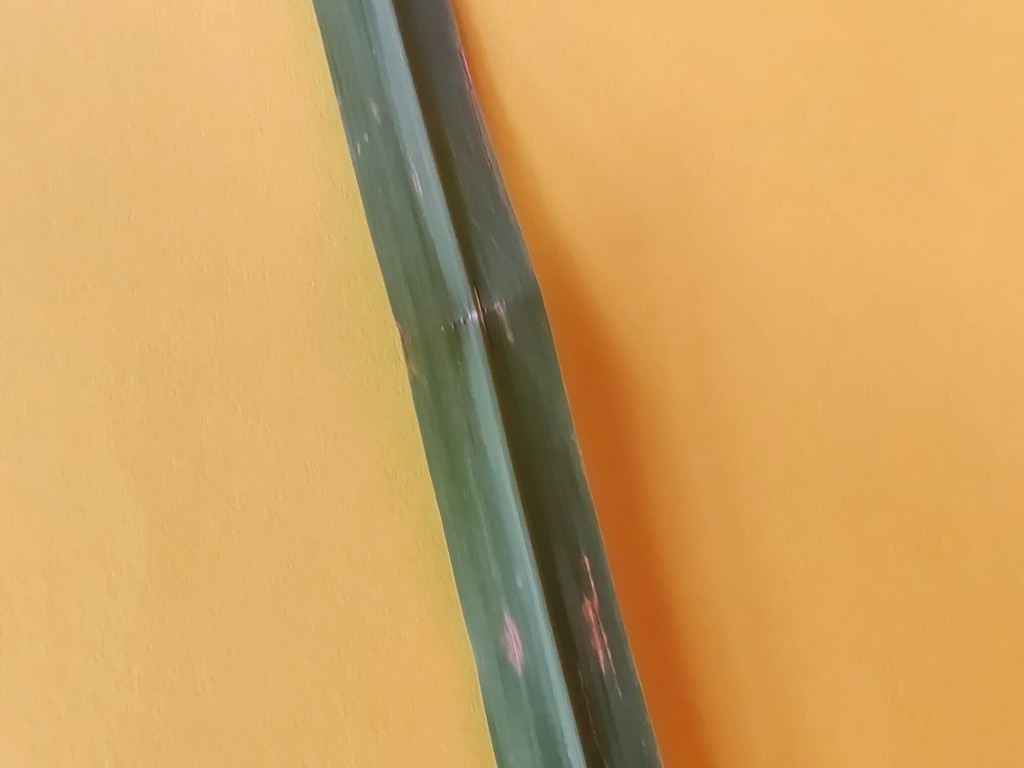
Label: Unhealthy